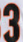
Number: 3